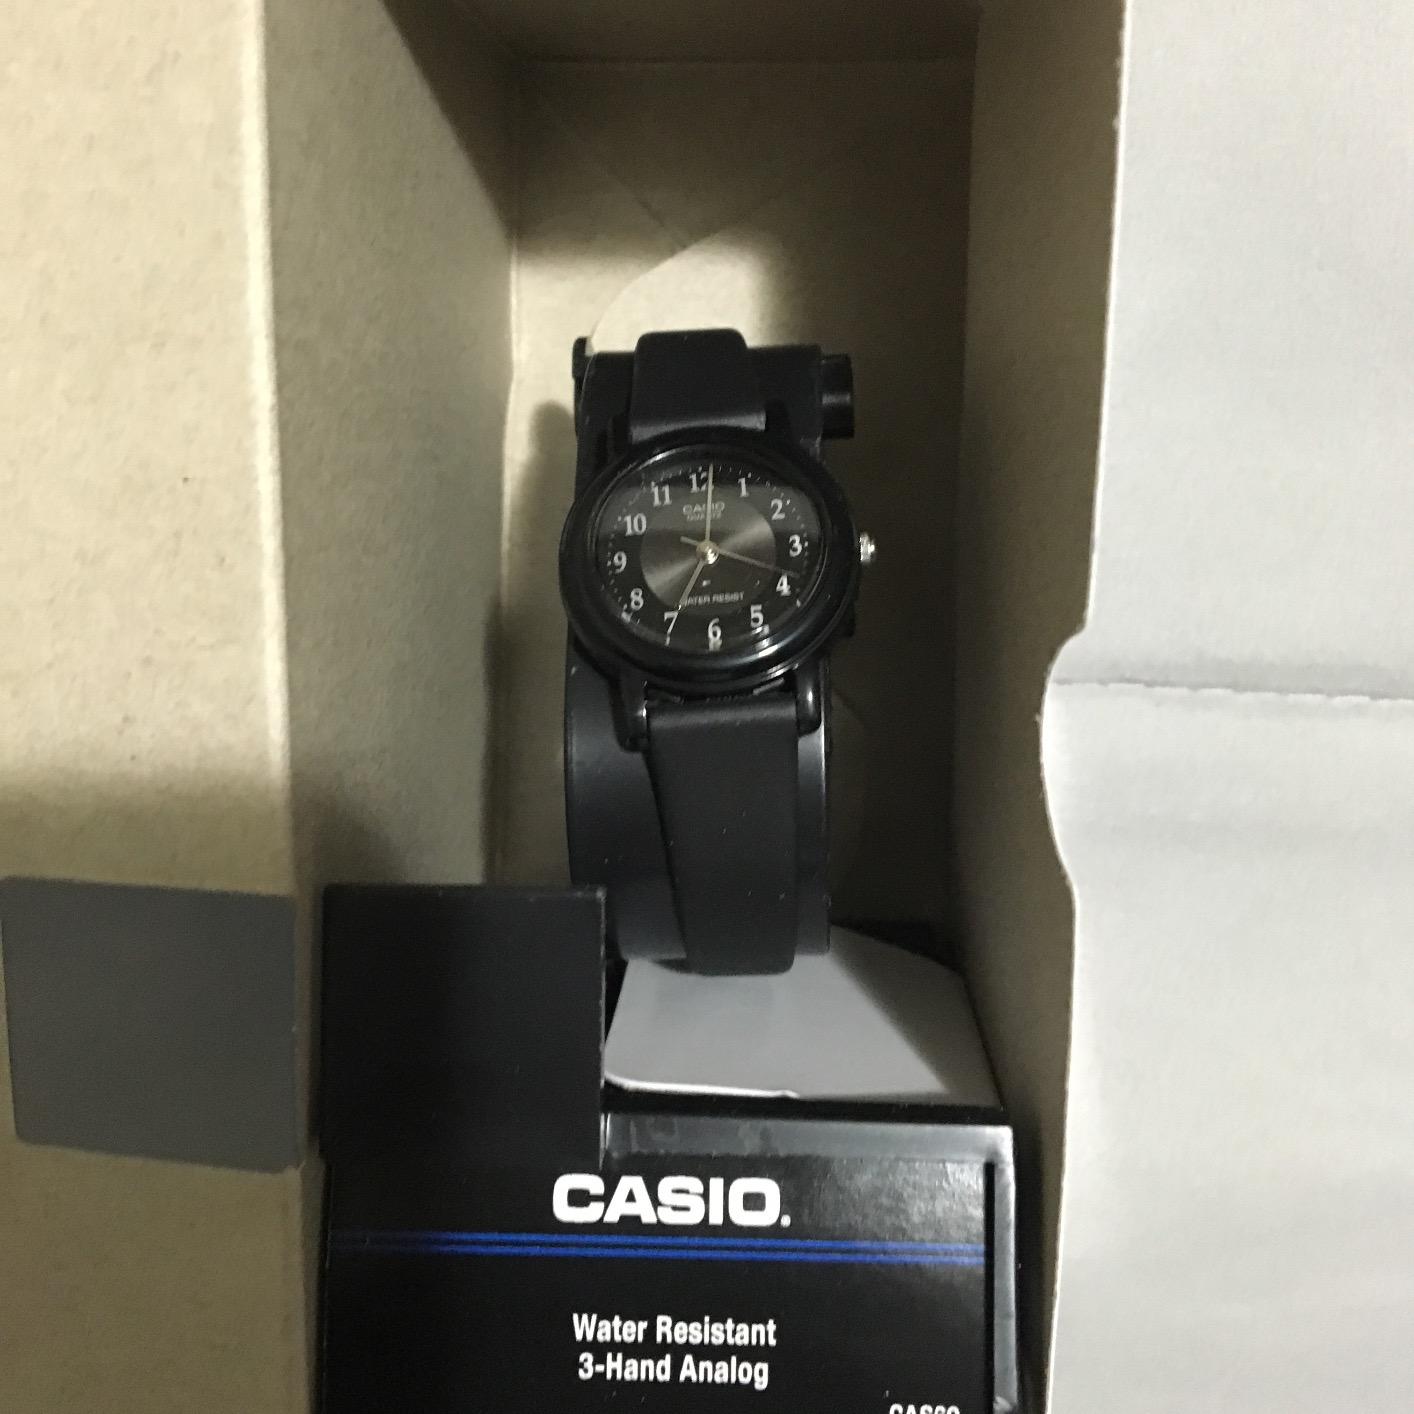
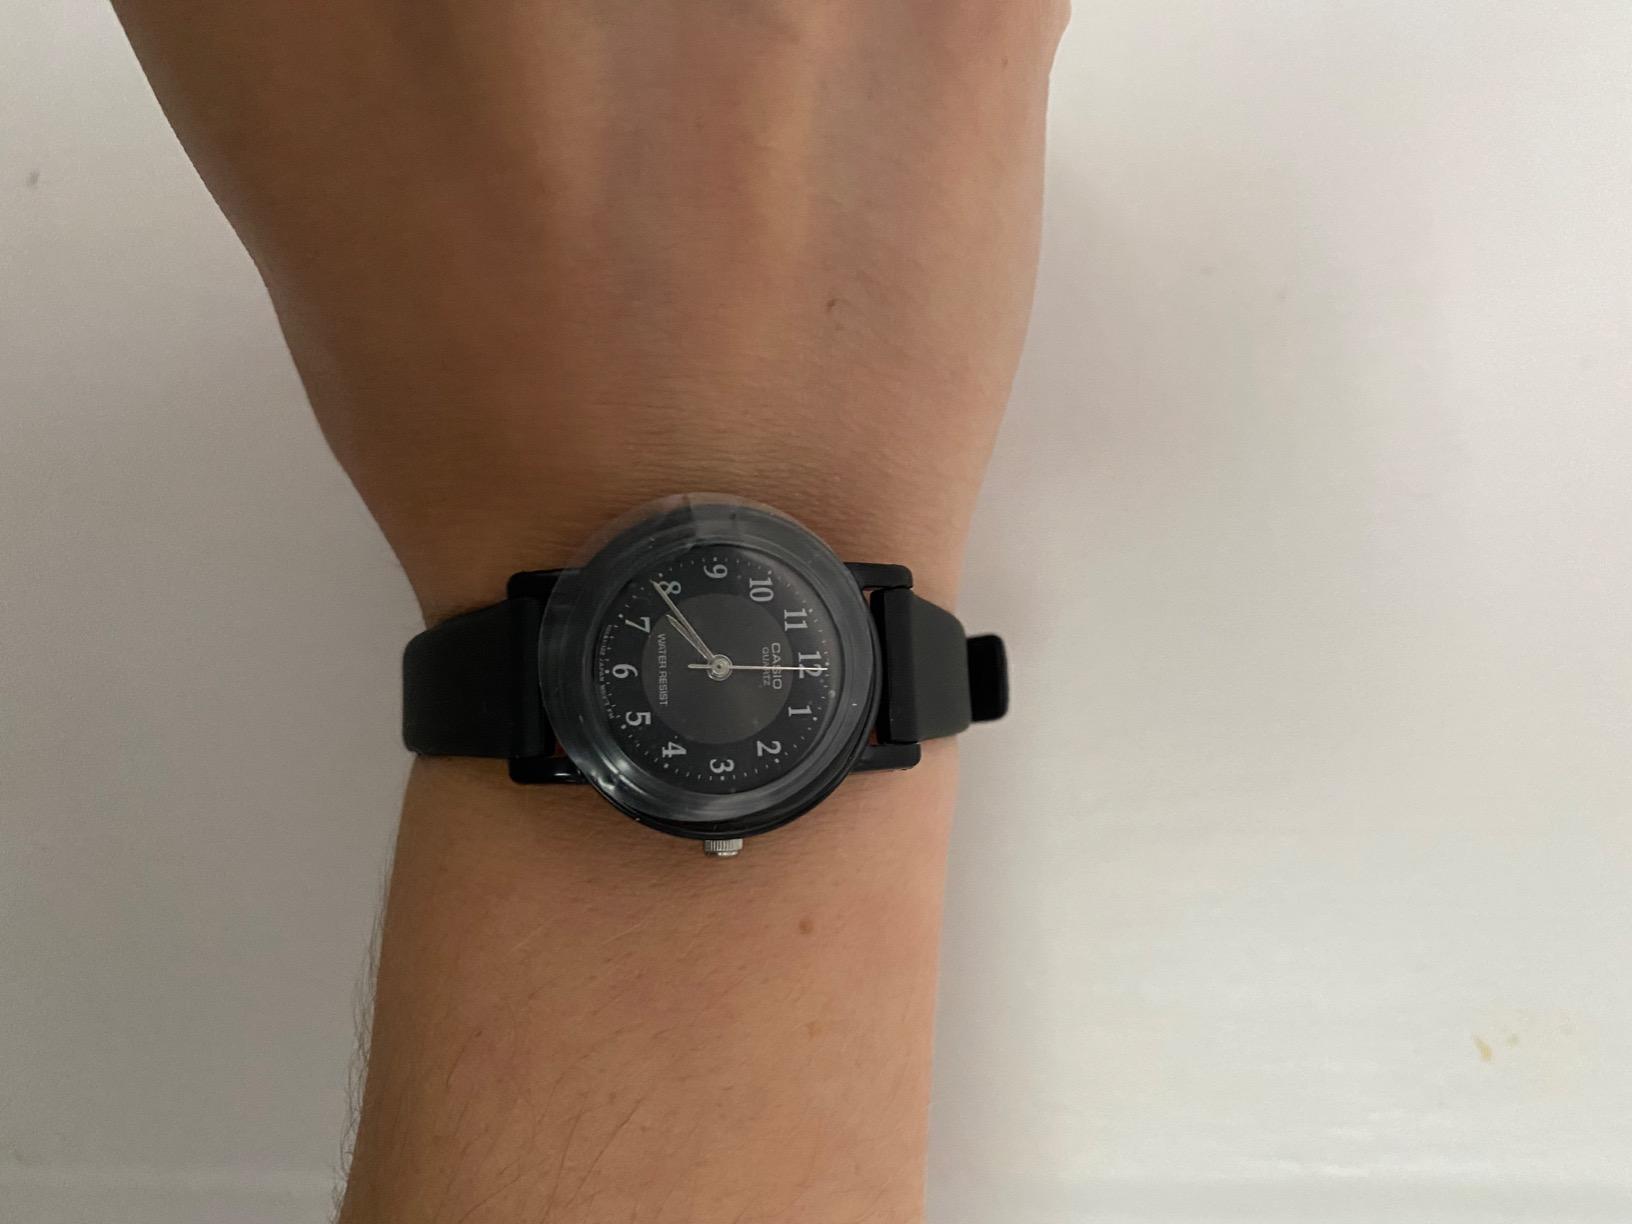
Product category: accessories_watch
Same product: yes